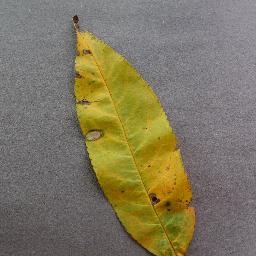
Label: Peach___Bacterial_spot